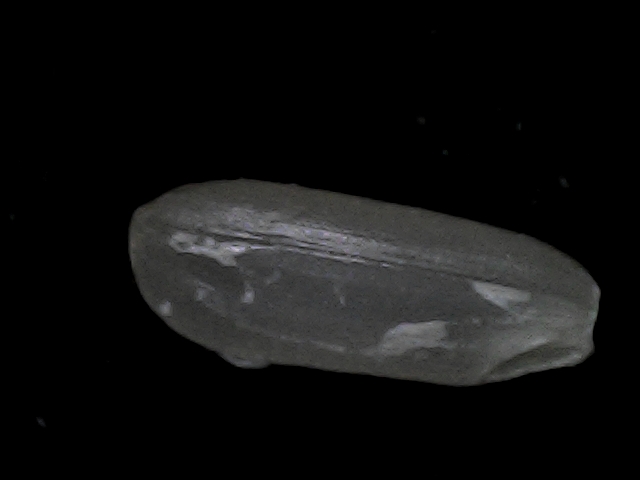
Rice variety: BD95